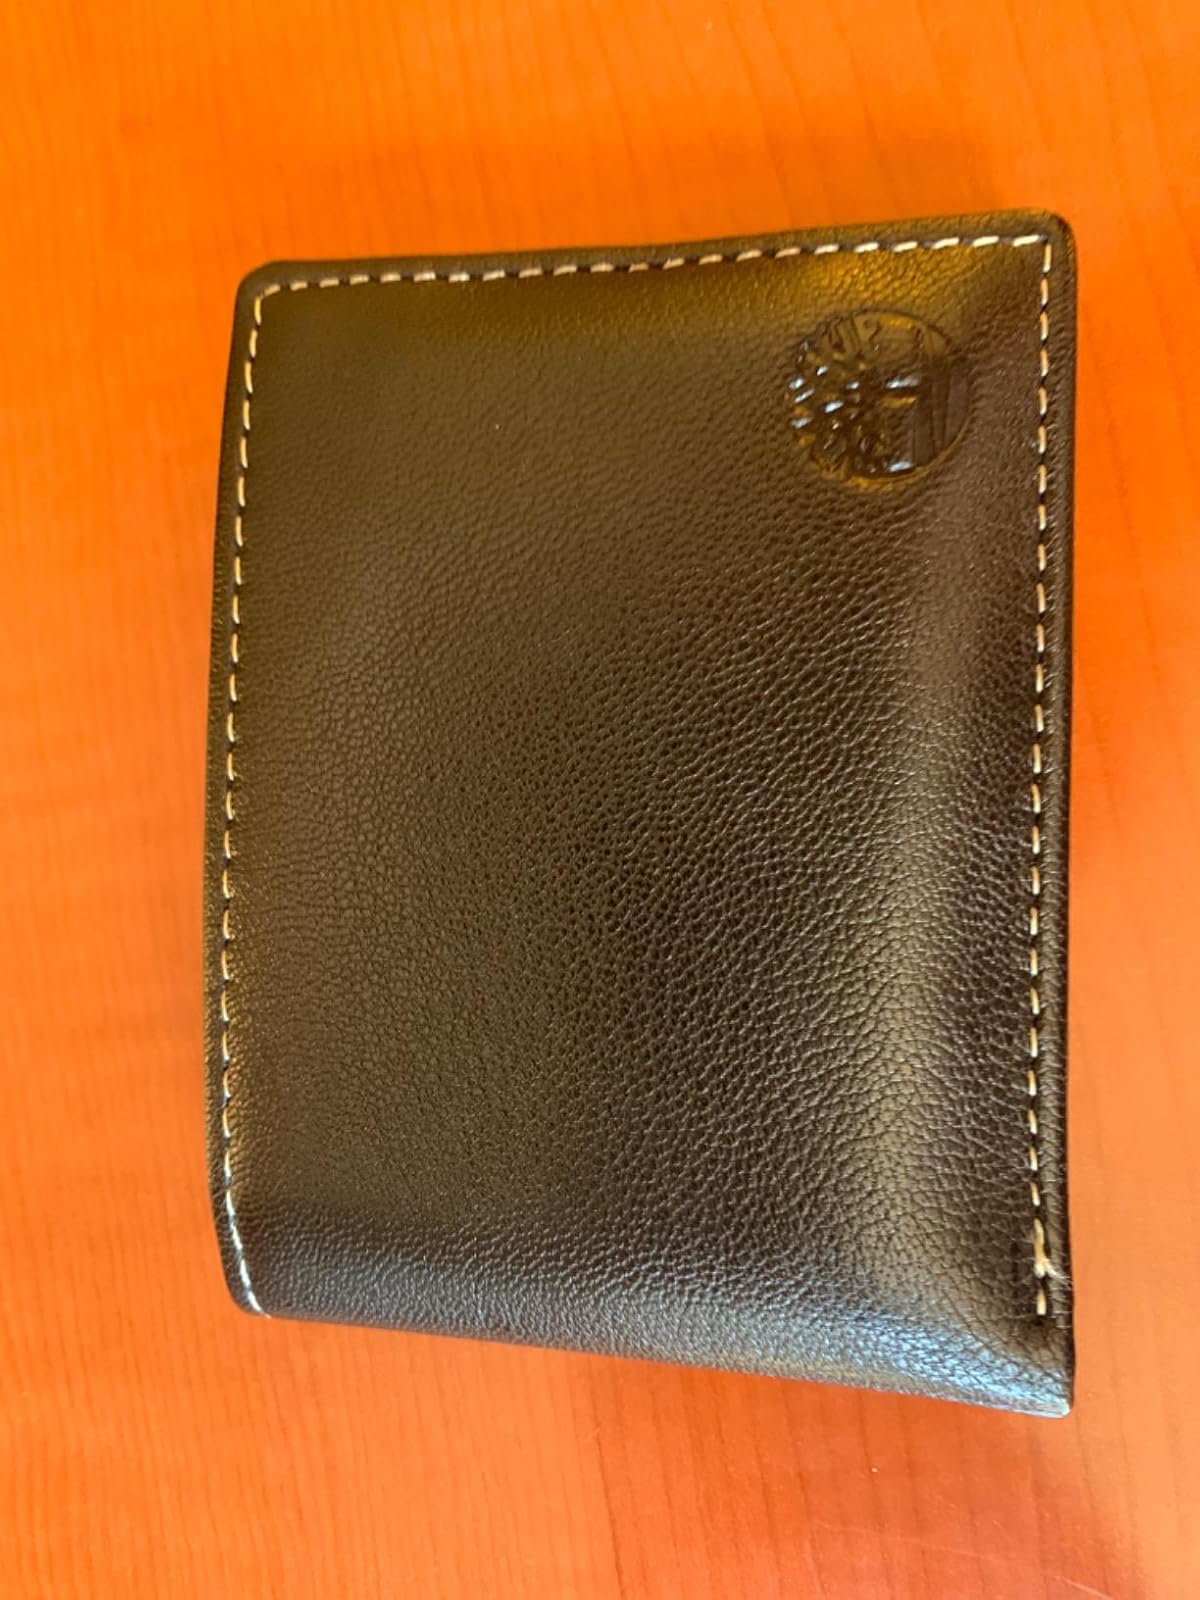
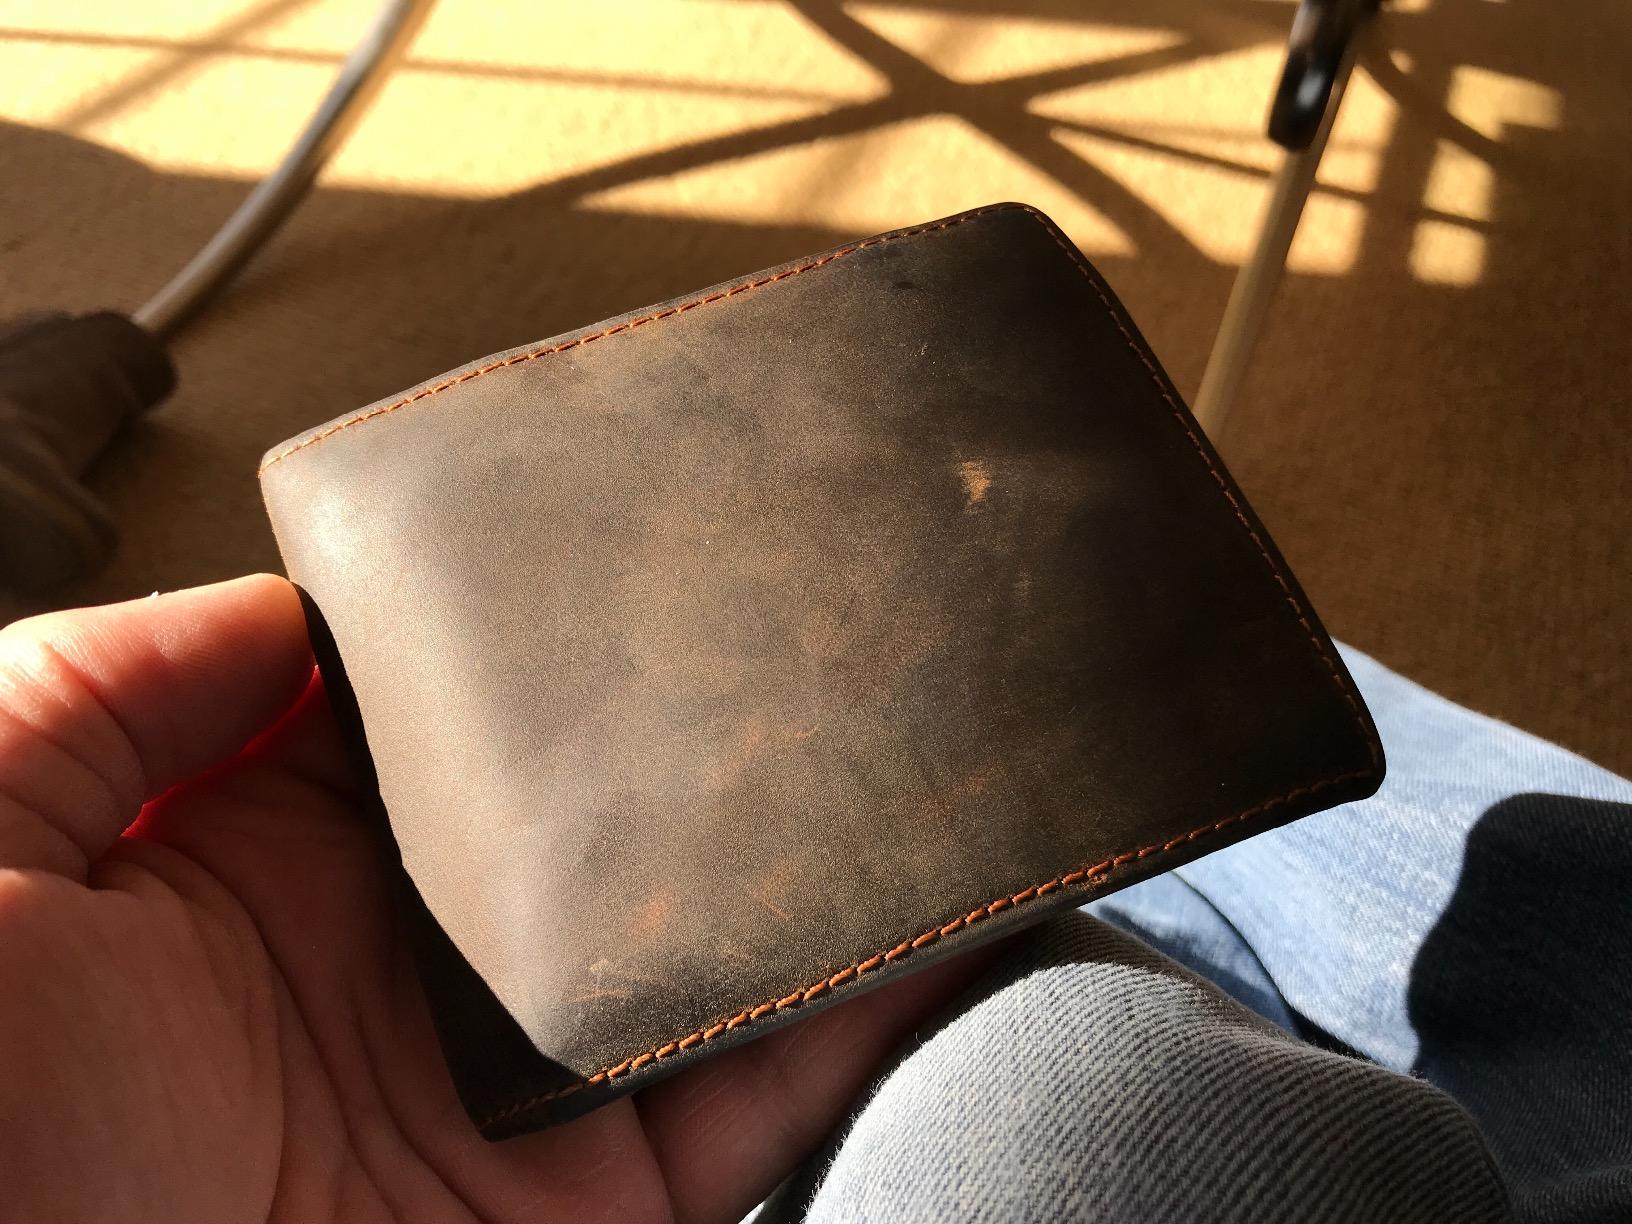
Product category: accessories_wallet
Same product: no